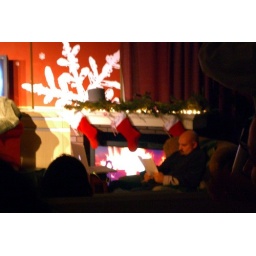
The guy controlling the video screens sat out front in a comfy chair wearing a robe.